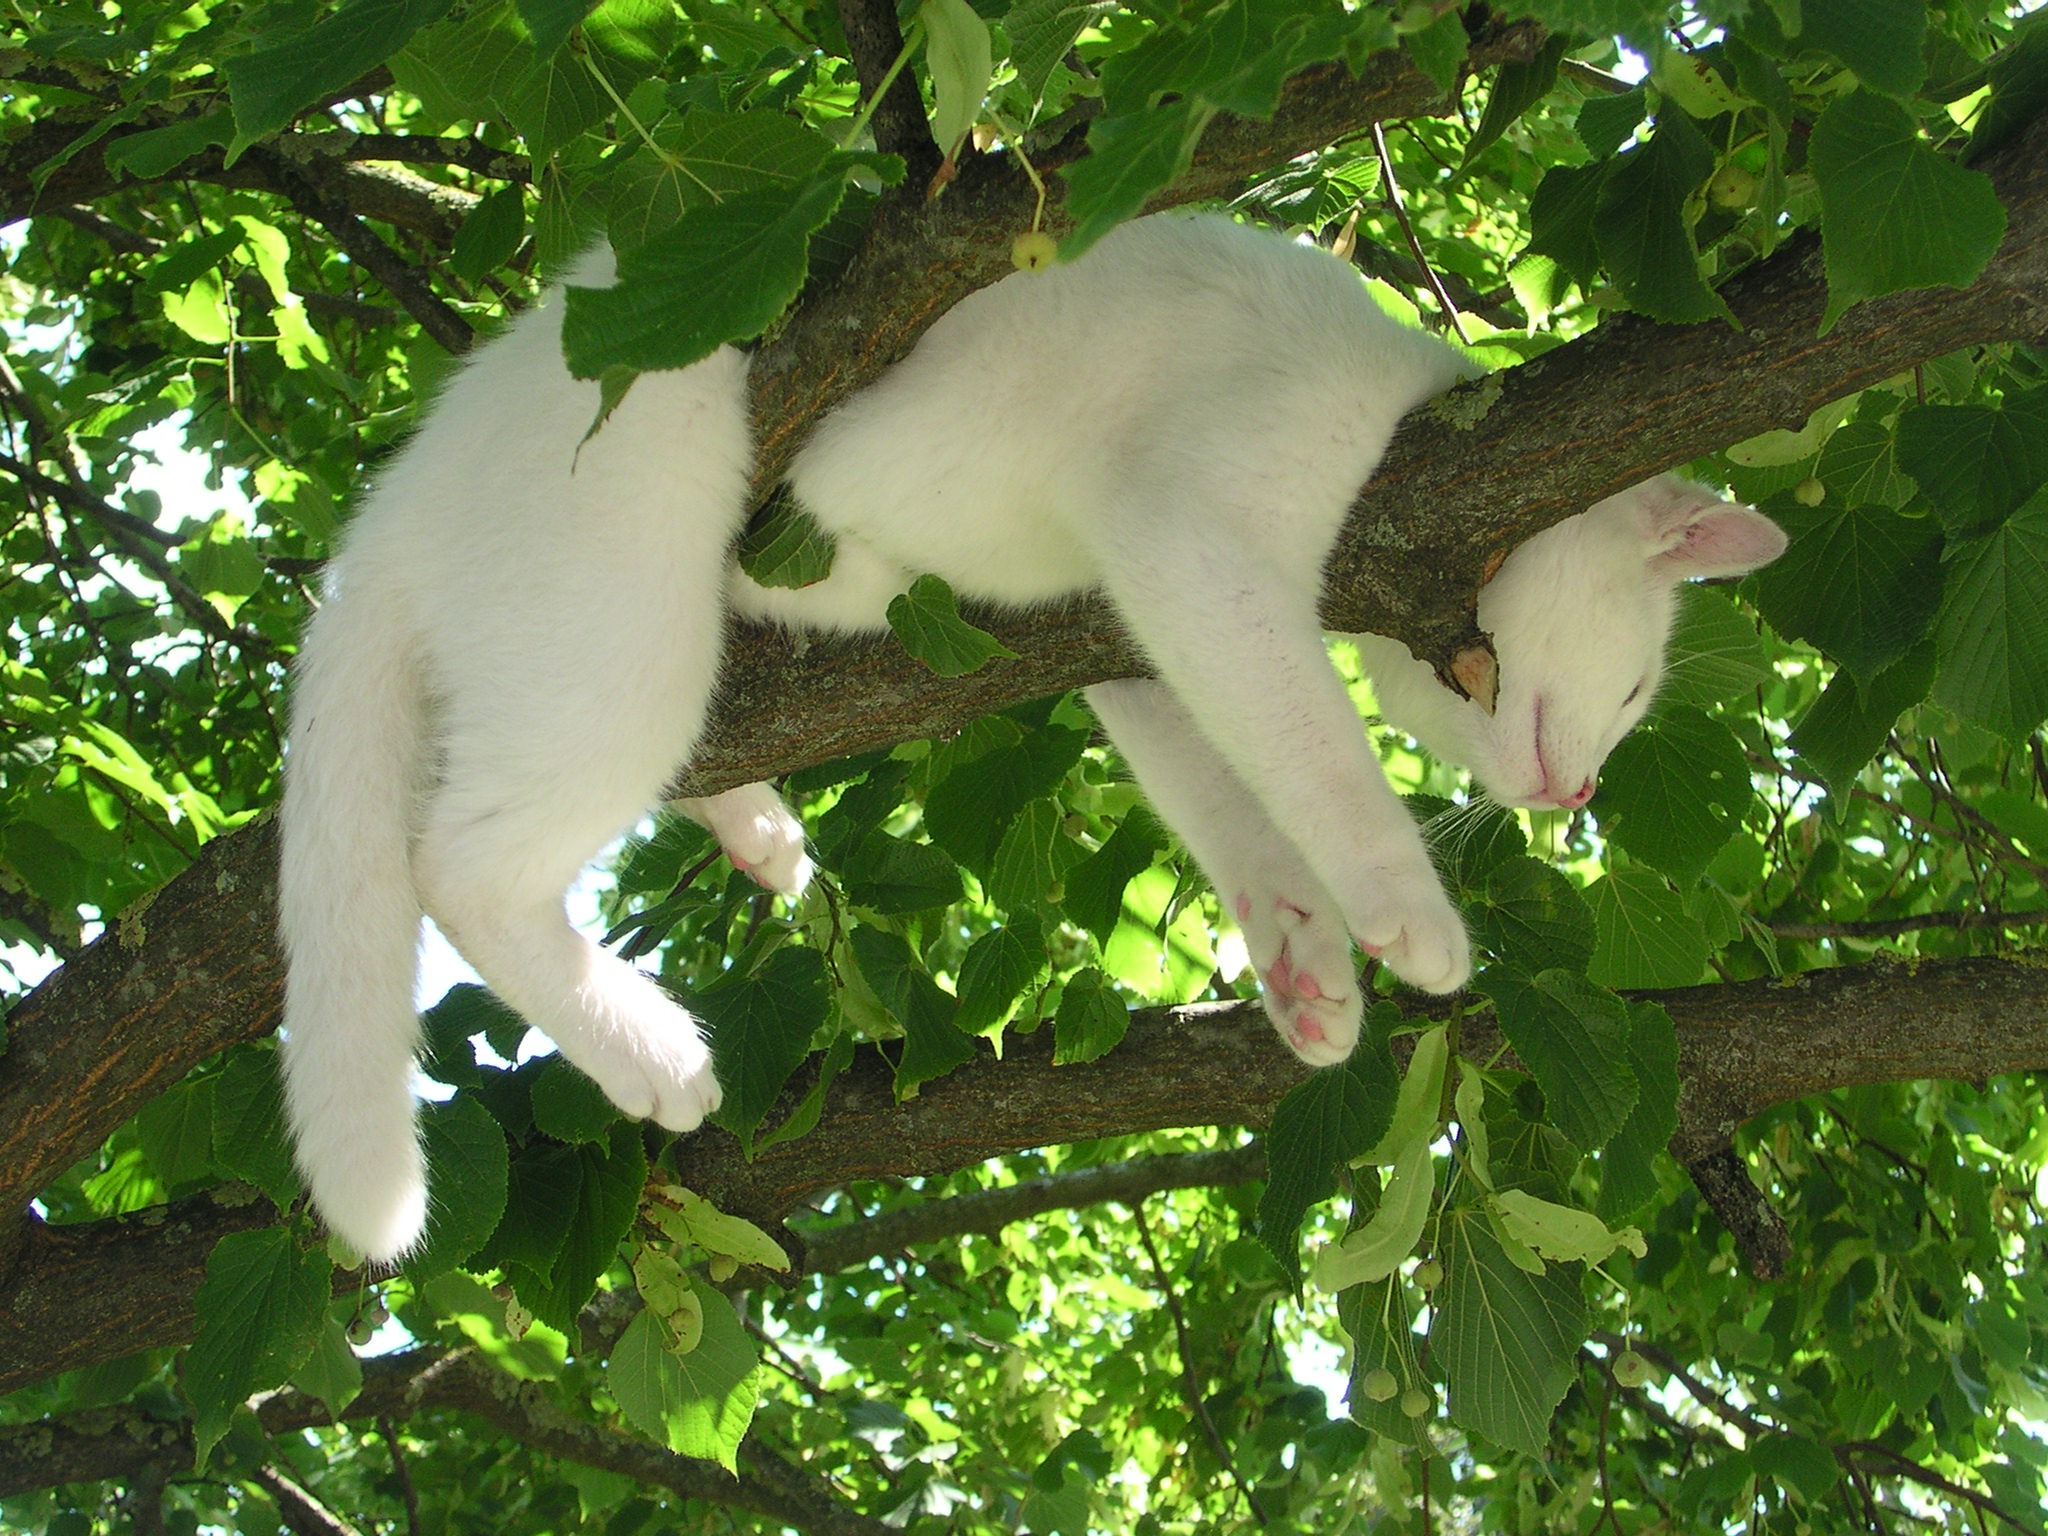
tree, nature, branch, flower, wildlife, jungle, relax, cat, rest, fauna, relaxation, rainforest, serenity